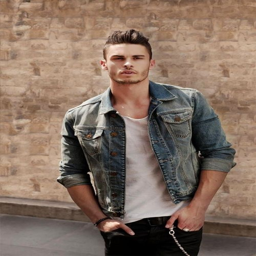
smart denim jacket worn with a white tee and black jeans